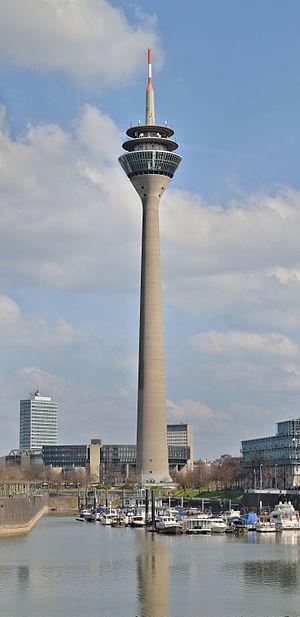
Rheinturm Düsseldorf est le nom de la tour de télévision de Düsseldorf en Allemagne. Construite entre 1978 et 1981, elle fait fonction d'émetteur pour les ondes de supra-haute fréquence et de très haute fréquence, ainsi que pour la télévision numérique terrestre. Elle abrite en outre une plate-forme d'observation à 170 mètres, et un restaurant panoramique tournant sur son axe en une heure, à 174,5 mètres.